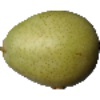
Label: Pear 1